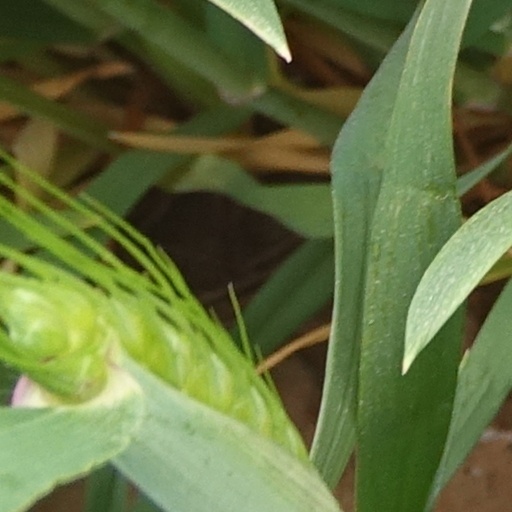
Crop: wheat